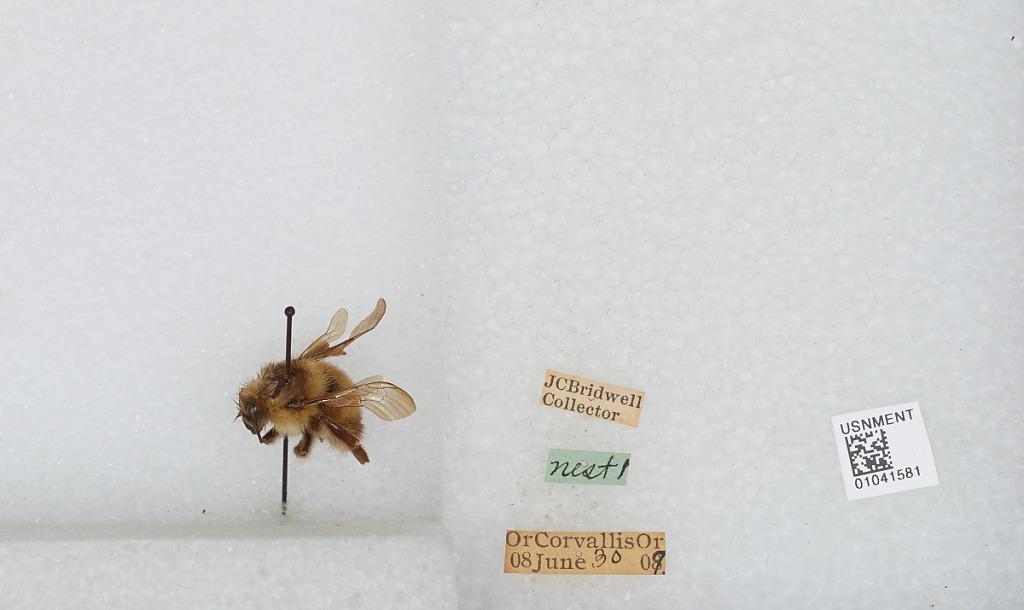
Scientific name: Bombus sp.
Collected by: J. Bridwell
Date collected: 1907-6-30
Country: United States
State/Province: Oregon
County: Benton
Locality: Corvallis
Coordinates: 44.57, -123.28